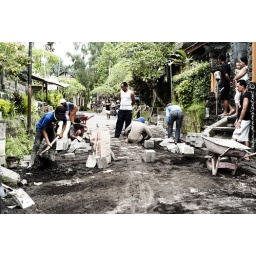
Community road building in a small village near Ubud.